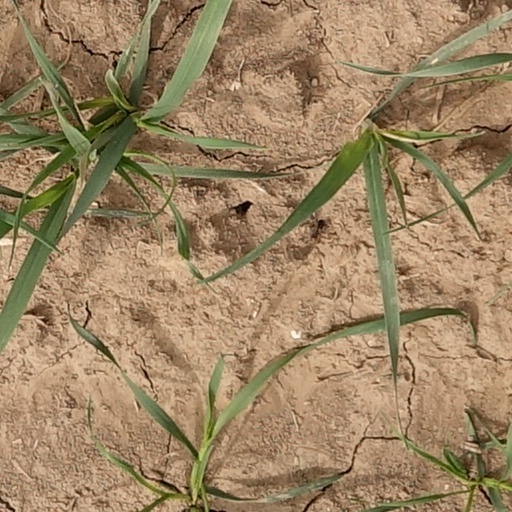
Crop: wheat